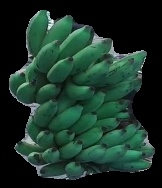
Variety: elakki-bale
Grade: grade3